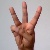
The image shows a hand gesture representing the letter 'W' in Indian Sign Language.